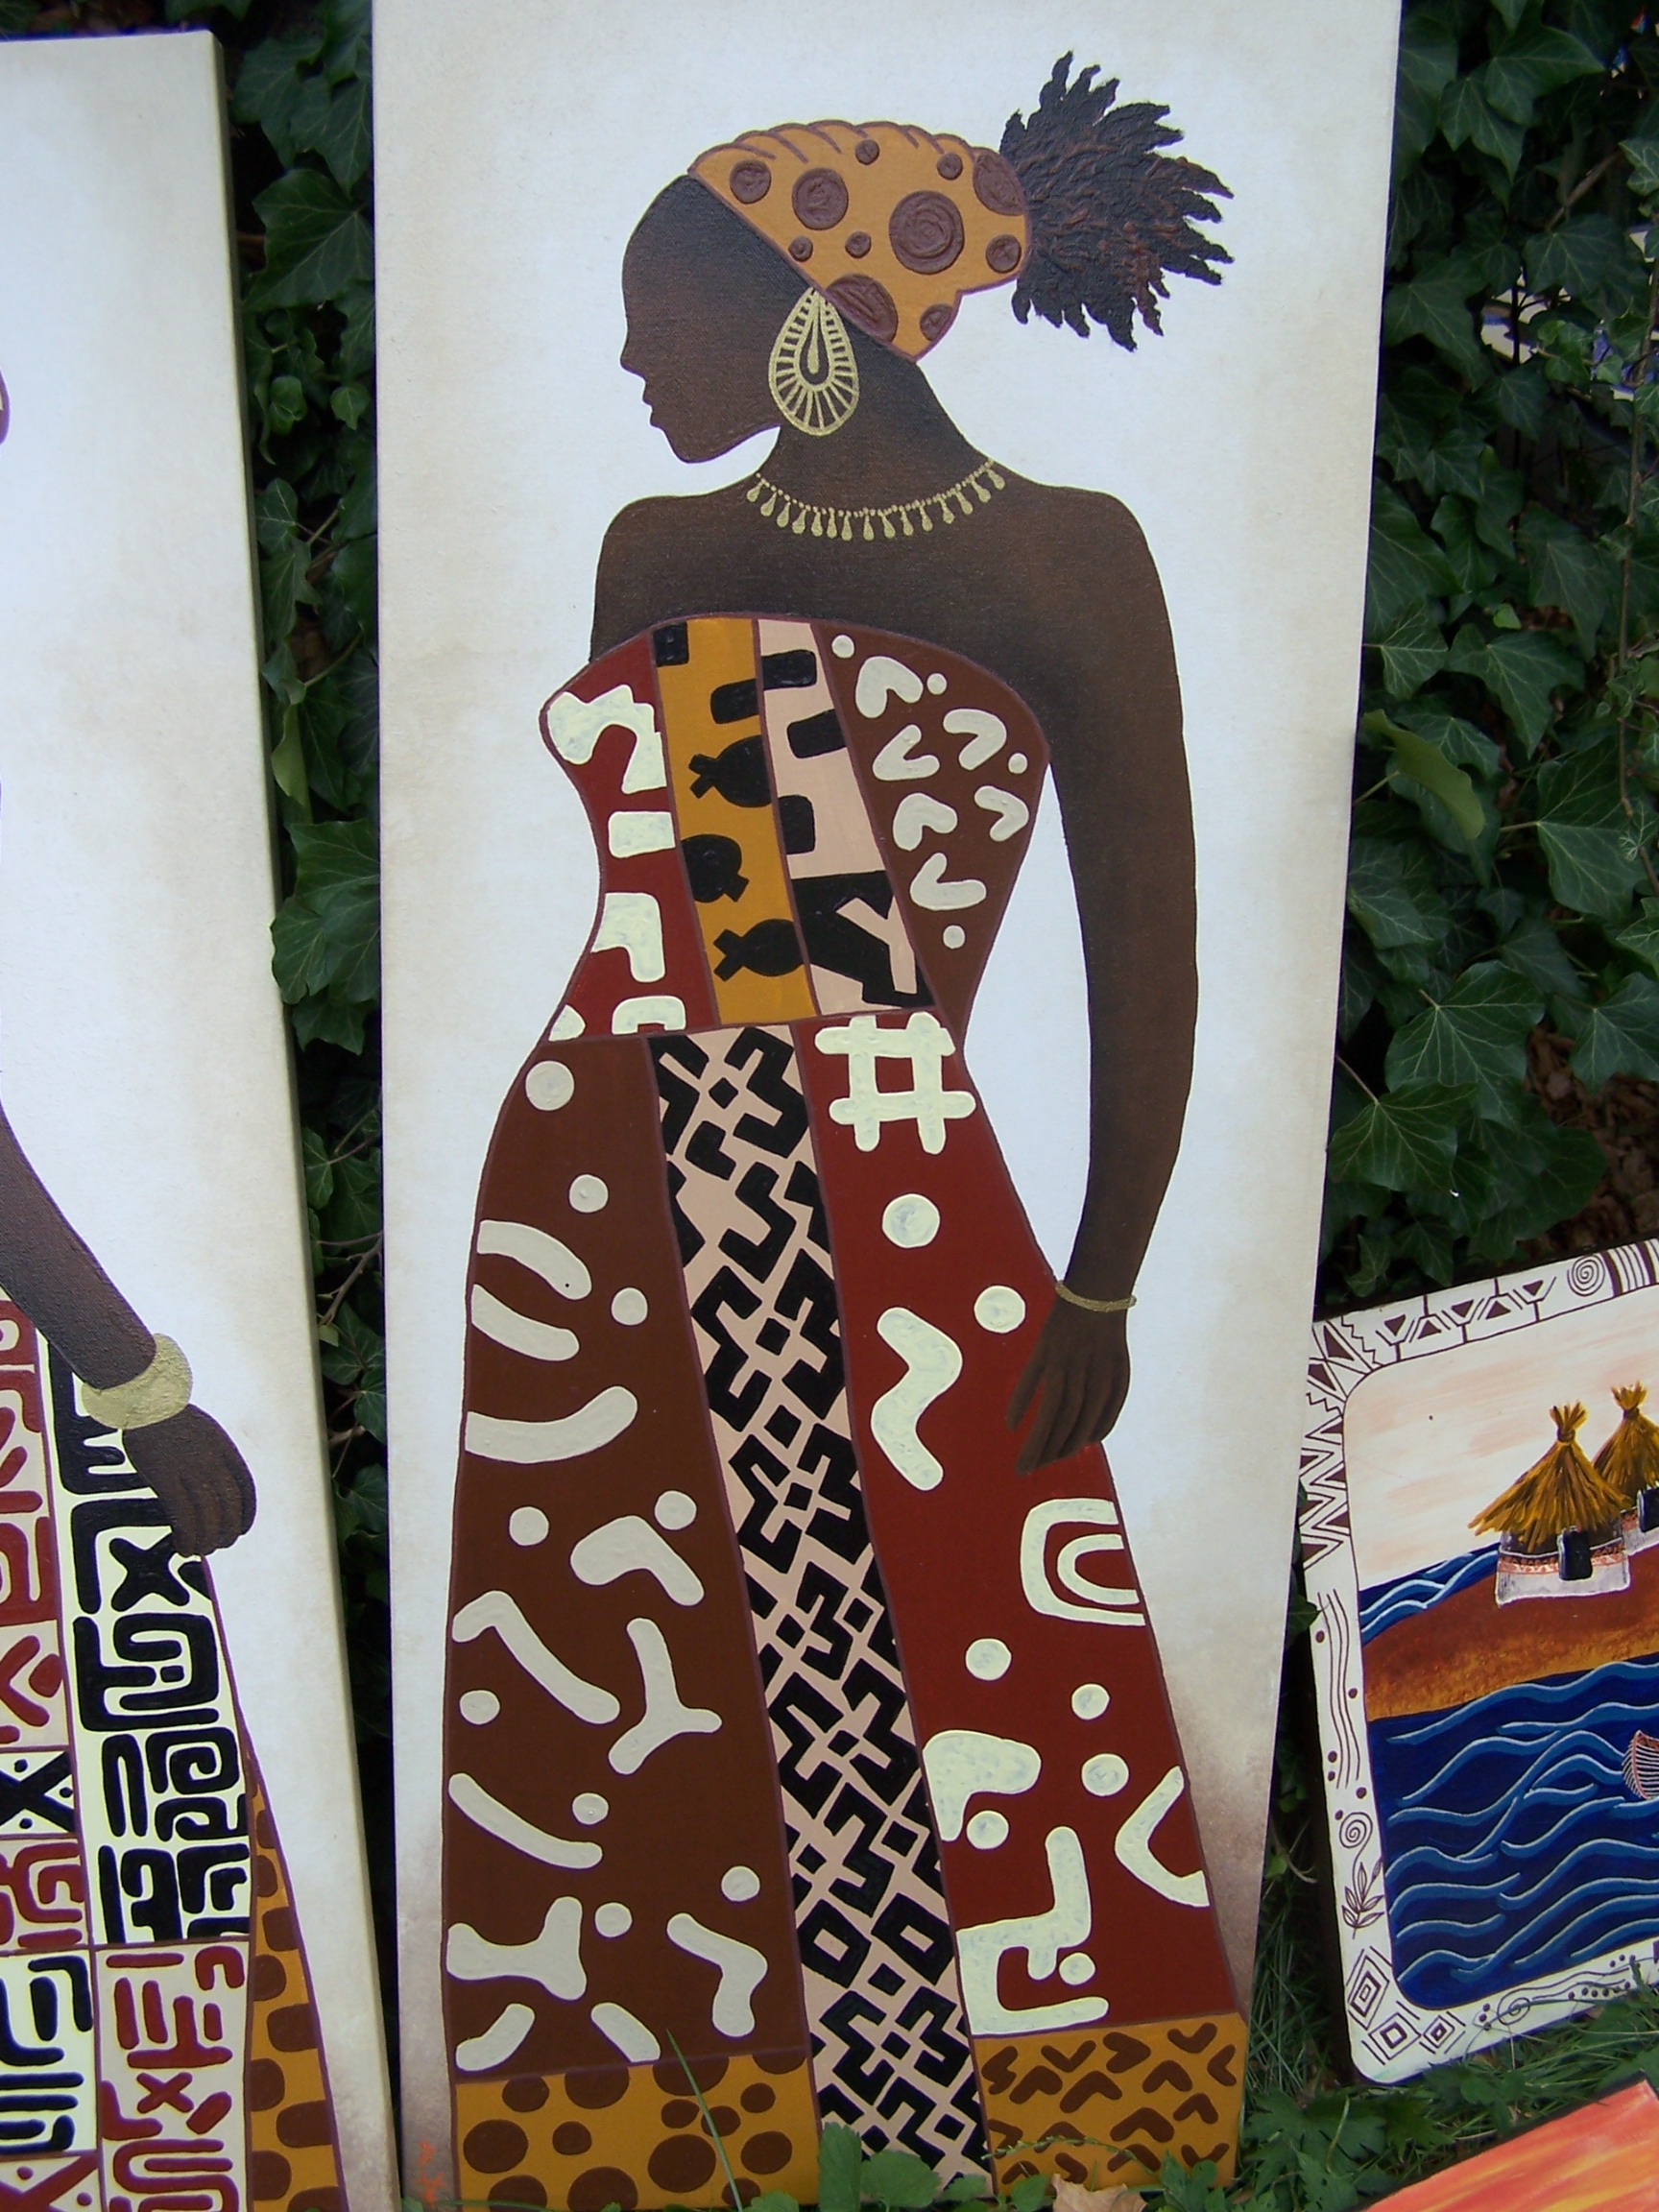
woman, pattern, spring, africa, fashion, clothing, textile, art, dress, drawing, illustration, design, image, costume, gown, africal